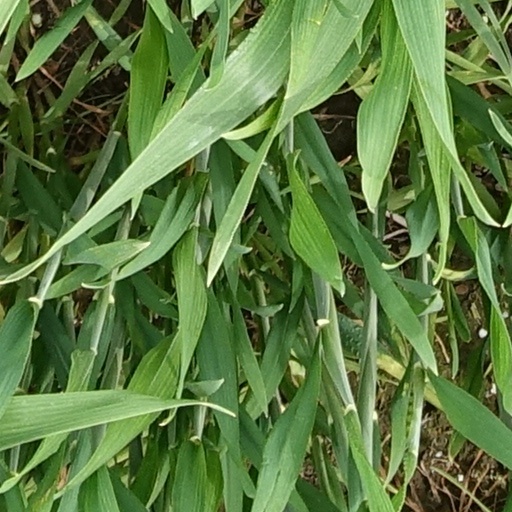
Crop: wheat